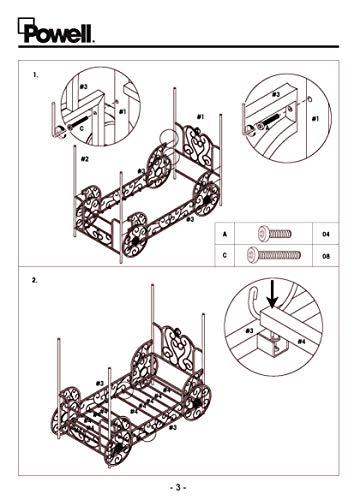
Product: Powell Furniture Princess Rebecca Sparkle Silver Twin Size Canopy Bed
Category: Home & Kitchen | Furniture | Bedroom Furniture | Beds, Frames & Bases | Beds
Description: Recommended for use with legged bed frame, sold separately.
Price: $145.24
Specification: ASIN:B0019GC8I6|ShippingWeight:75pounds(Viewshippingratesandpolicies)|DateFirstAvailable:July26,2005